Lorentz Lossius

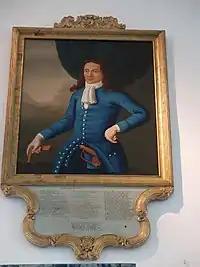
Lorentz Lossius, painted by Peder Andersen Lilje c. 1670

Lorentz Lossius (26 June 1589 – 1654) was a German-born Norwegian mining engineer. He was the founder and first director of the Røros Copper Works ("Røros Kobberverk").